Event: Nepal Earthquake
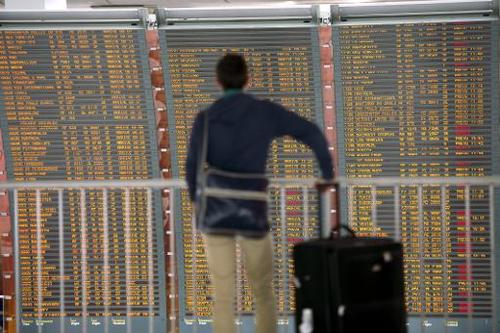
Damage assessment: no_damage